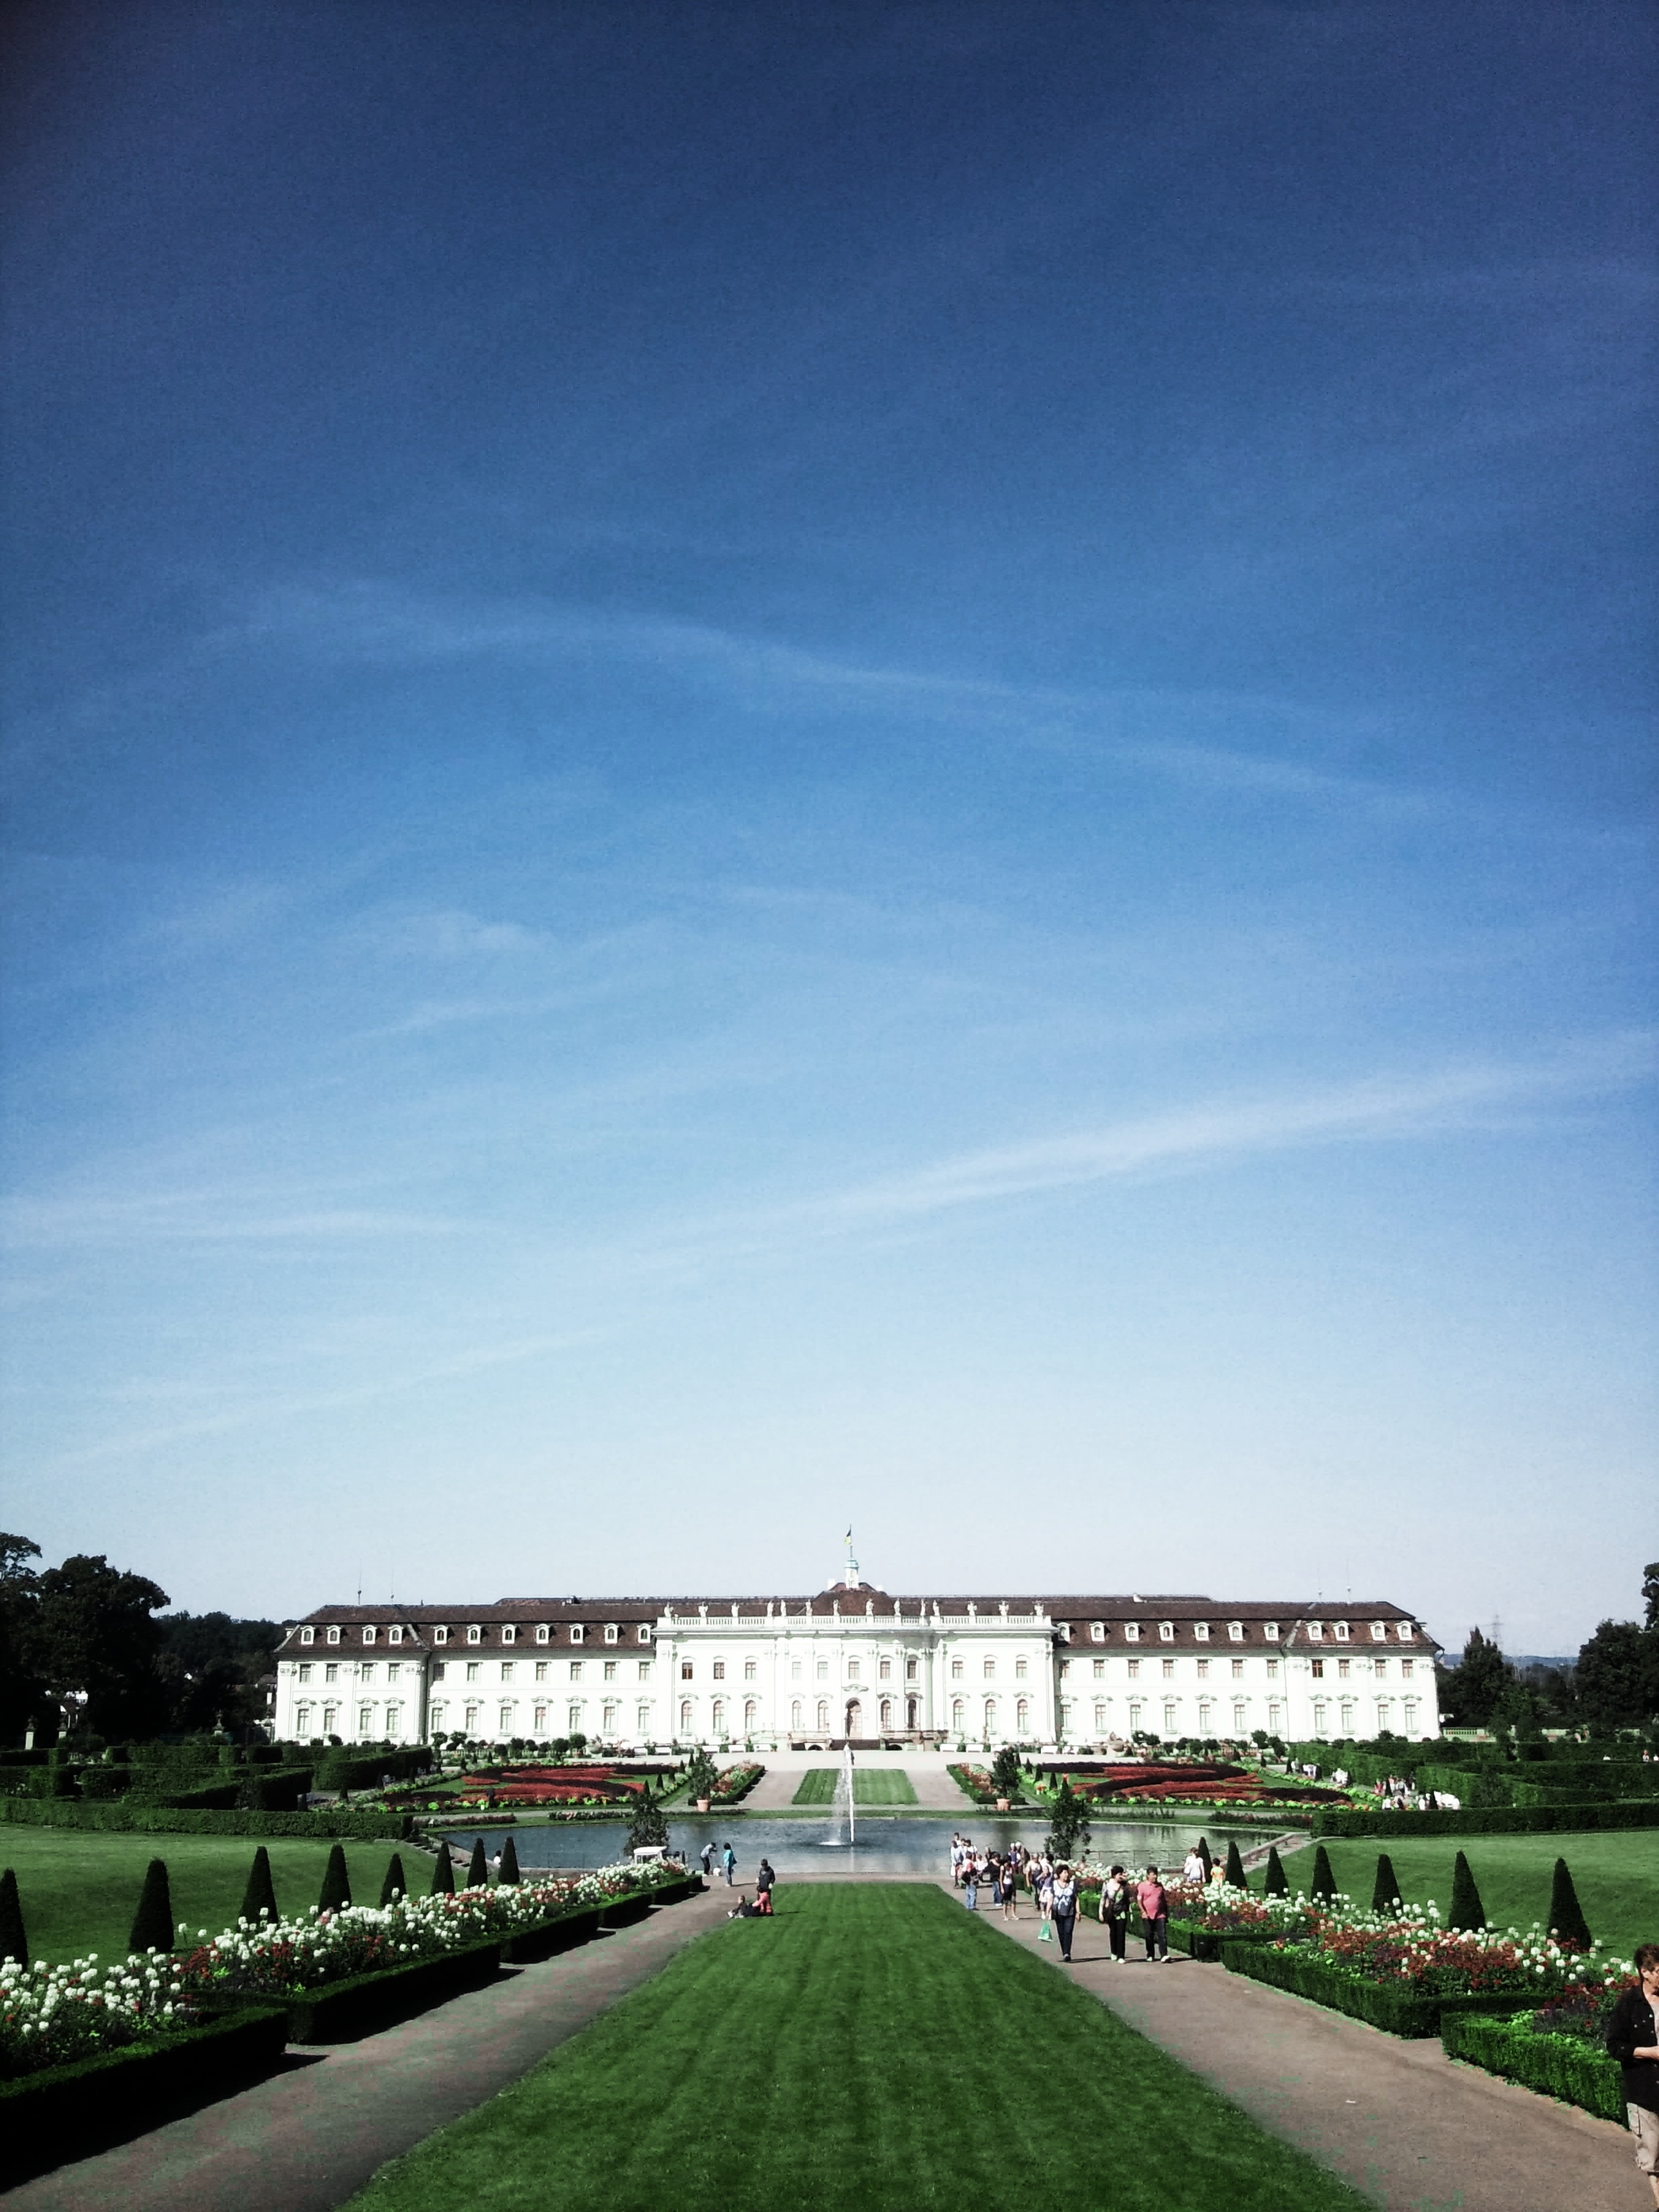
landscape, horizon, architecture, structure, sky, building, summer, idyllic, park, romantic, castle, blue, attraction, garden, stadium, horticulture, historically, ludwigsburg germany, baden w rttermberg, fairy castle, fairy garden, bl hendes baroque, atmosphere of earth, sport venue, favoritepark, blueba